Tiptoe

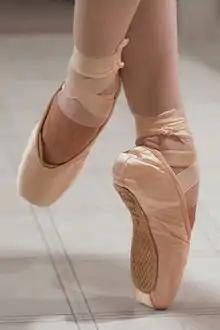
A ballet dancer standing "en pointe"

Tiptoe (tiptoes or tippy toes) describes the human body posture and locomotion of removing the heel(s) of one or both feet from the ground. The term is mostly used colloquially when the weight is placed on the balls of the feet rather than literally on the tips of the toes; literal tip-toeing is difficult but possible, as in the pointe technique of ballet. In running, landing on the ball of the foot is known as forefoot strike.